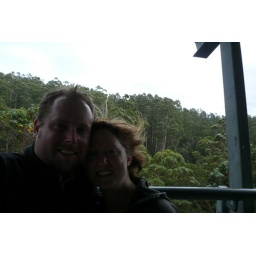
It was really windy and the tower was rocking back and forth over top of the forest canopy...a bit scary!